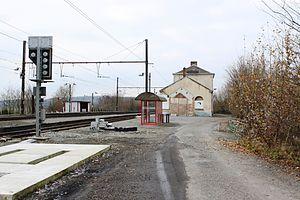
La gare d'Assesse est une ancienne gare ferroviaire belge de la ligne 162, de Namur à Sterpenich, située au village d'Assesse dans la province de Namur en Région wallonne.